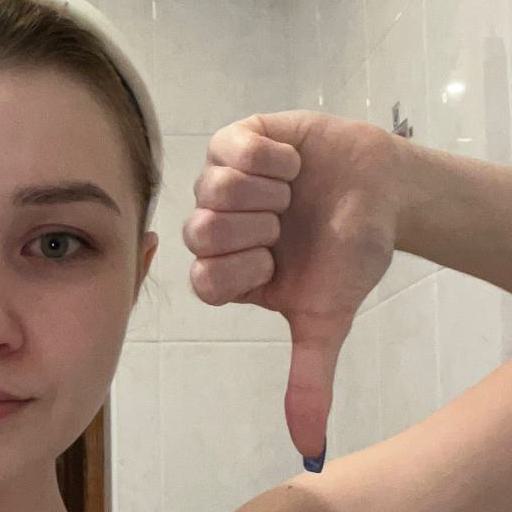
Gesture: dislike